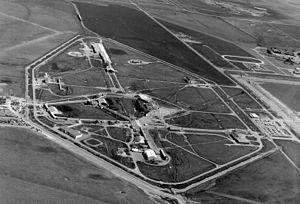
Pantex désigne à la fois une société américaine et un site d'assemblage et de démantèlement d'armes nucléaires. En 2015, c'est le seul site effectuant ces tâches pour le compte des États-Unis. Il est également responsable de maintenir la sécurité et la fiabilité des armes nucléaires inactives des États-Unis. Le site est situé sur un terrain d'une superficie de 65 km² dans le comté de Carson à environ 27 km au nord-est d'Amarillo, Texas, États-Unis juste au nord de la U.S. Route 60. Le site est exploité pour le compte du Département de l'Énergie des États-Unis par BWXT Pantex et Laboratoires Sandia. BWXT Pantex est une société conjointement détenue par BWX Technologies, Honeywell et Bechtel.